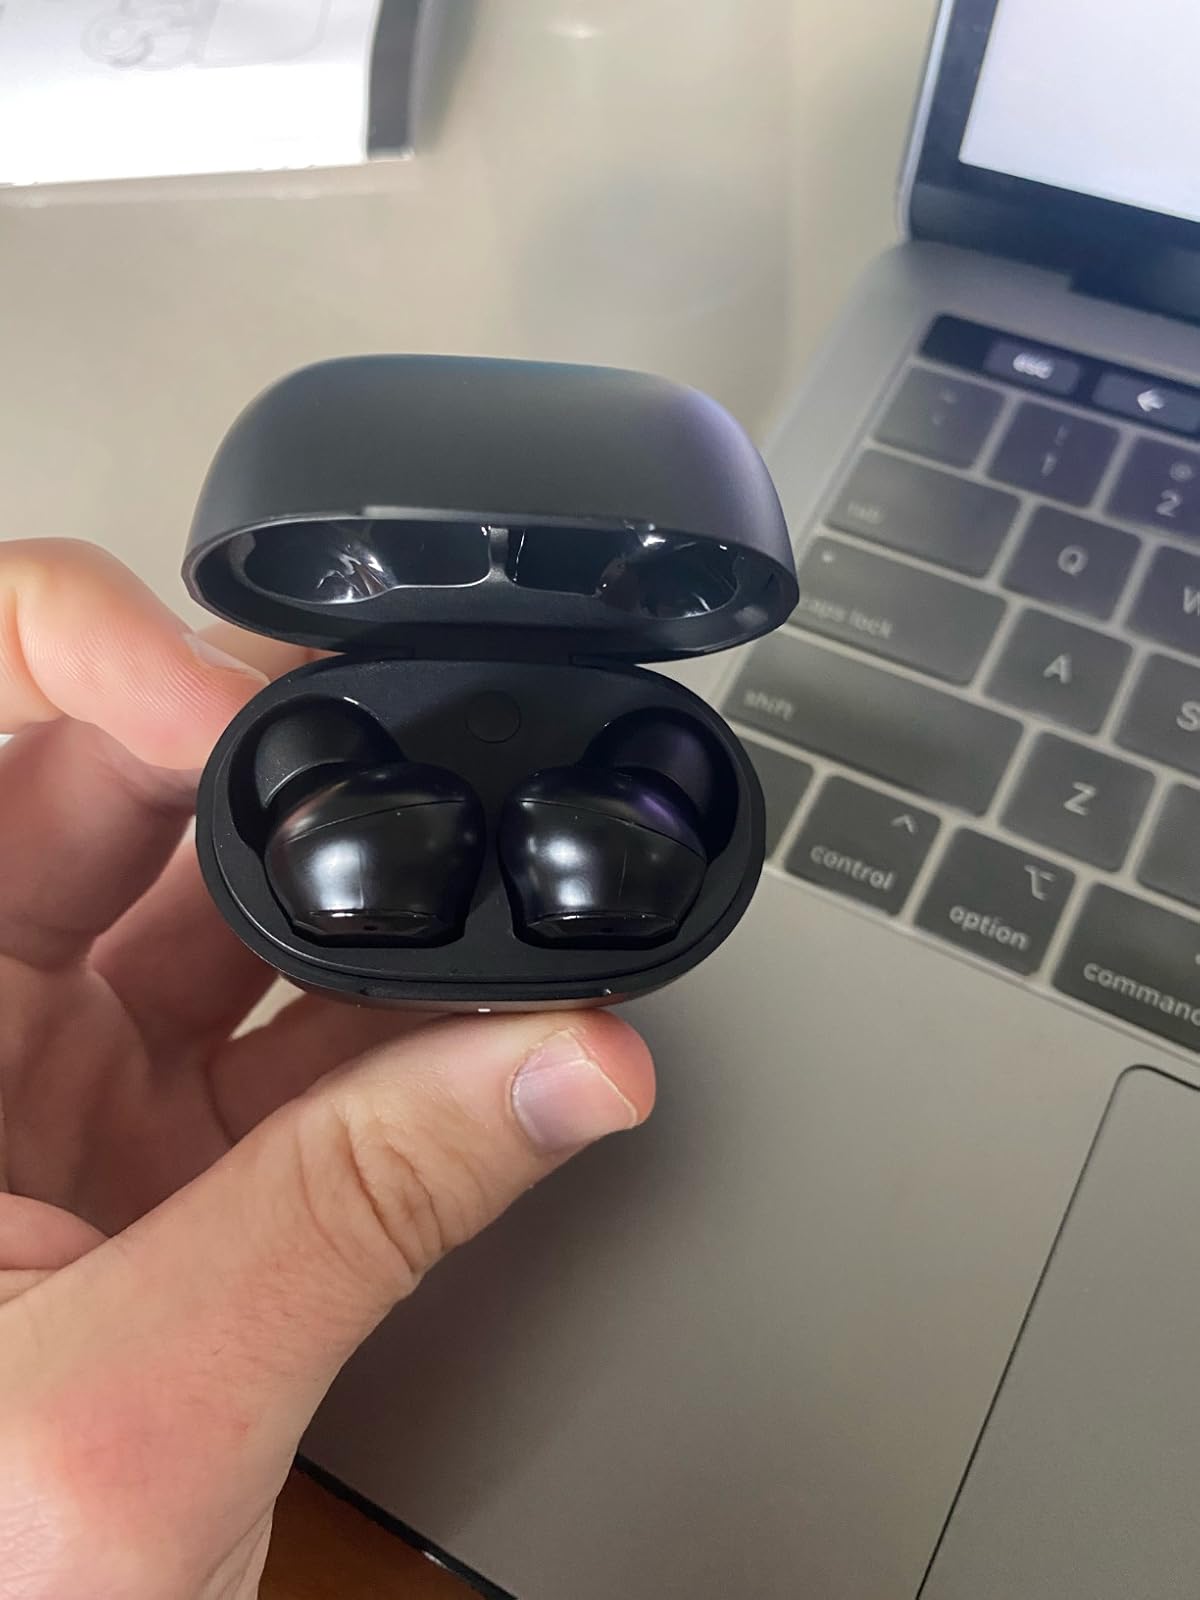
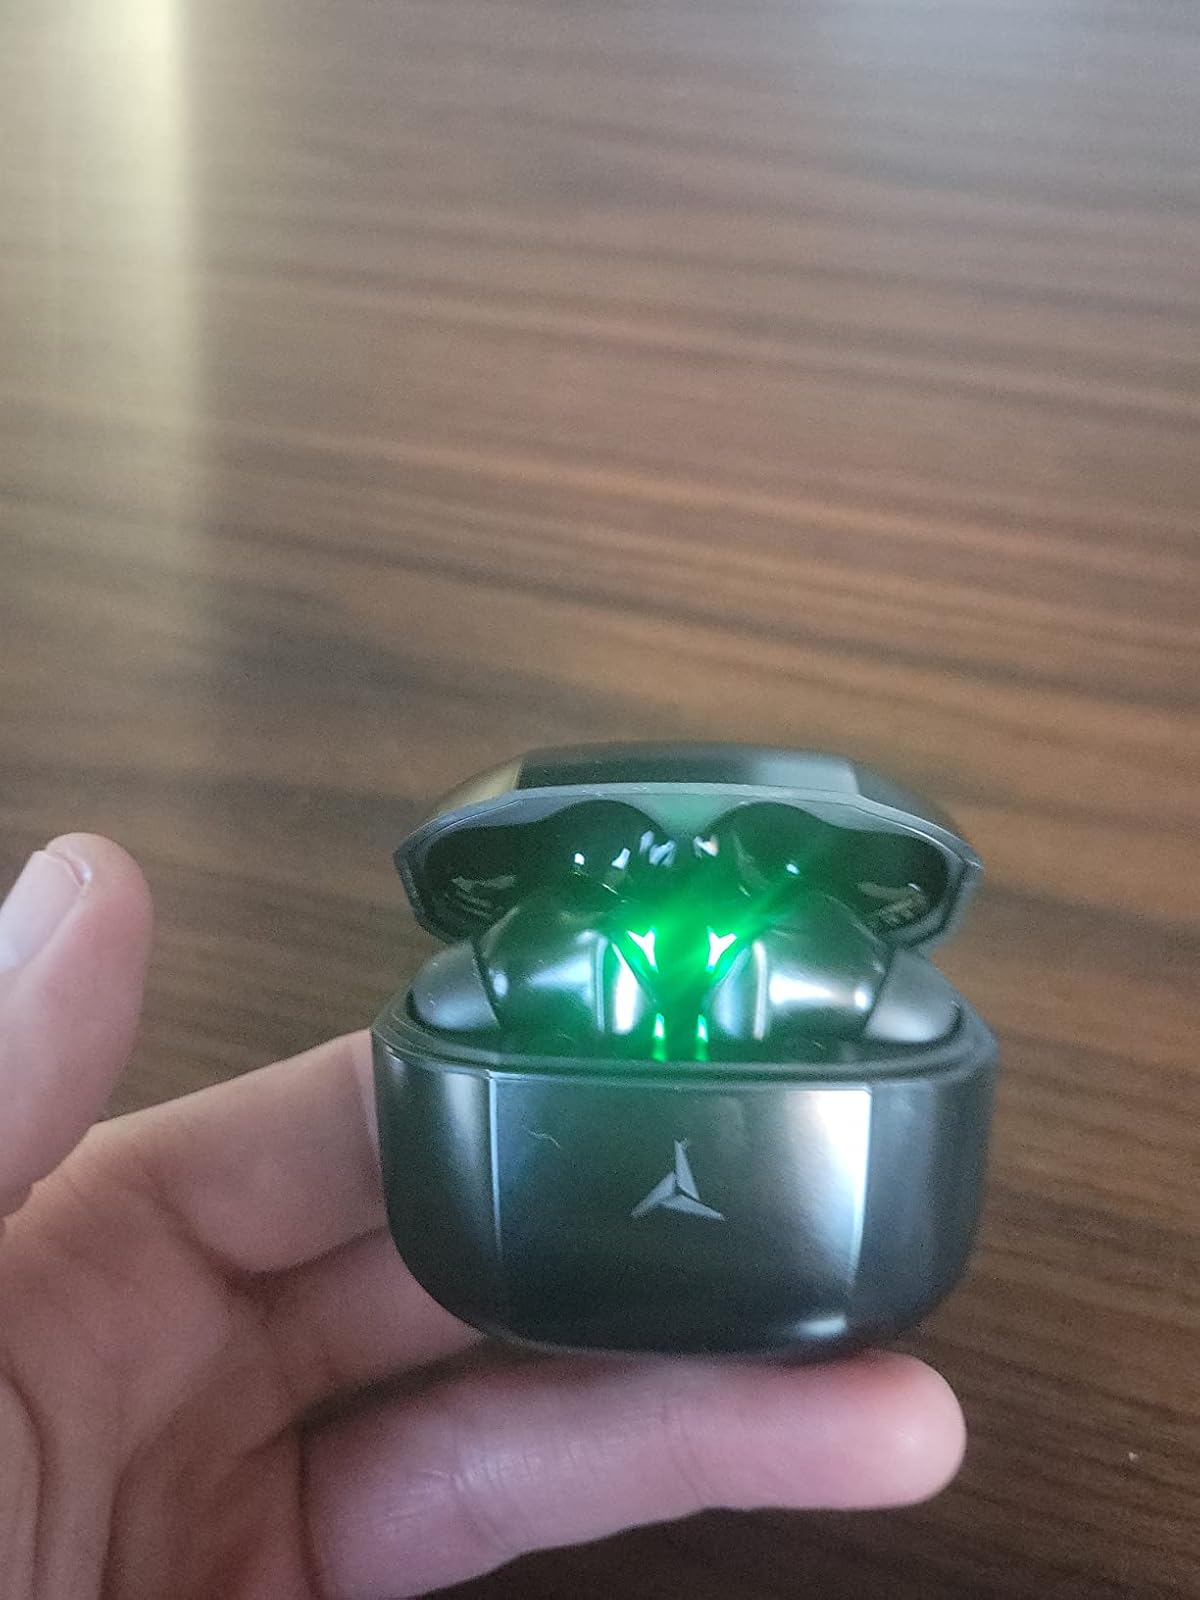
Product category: earbuds
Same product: no